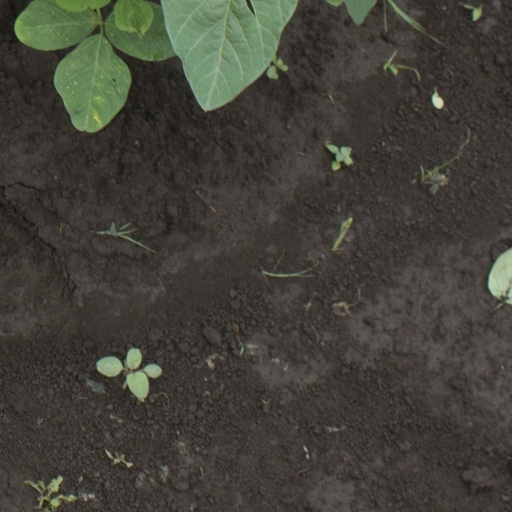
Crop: soybean